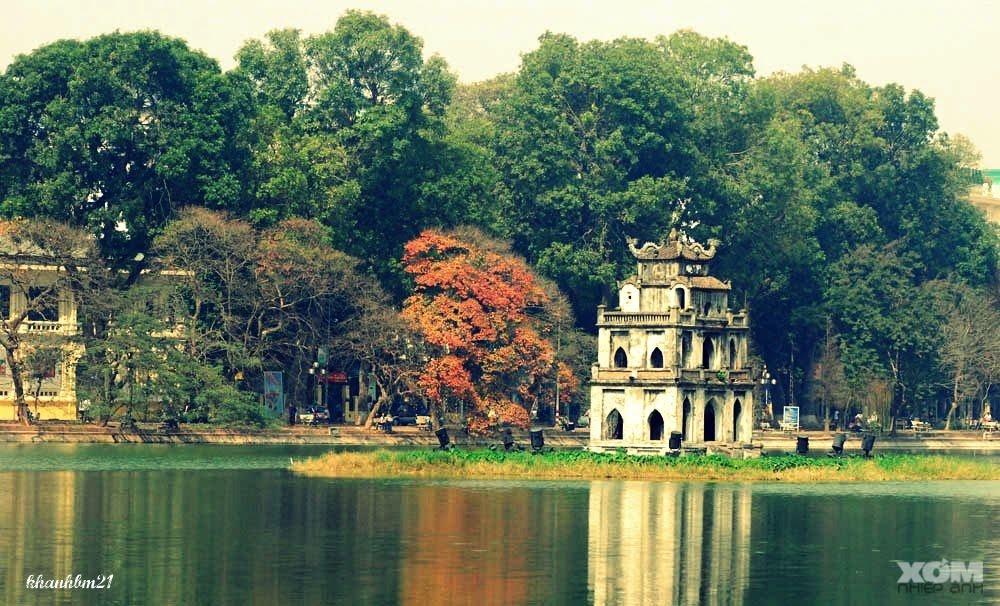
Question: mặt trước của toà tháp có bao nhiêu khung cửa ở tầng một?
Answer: có ba khung cửa ở tầng một mặt trước của toà tháp